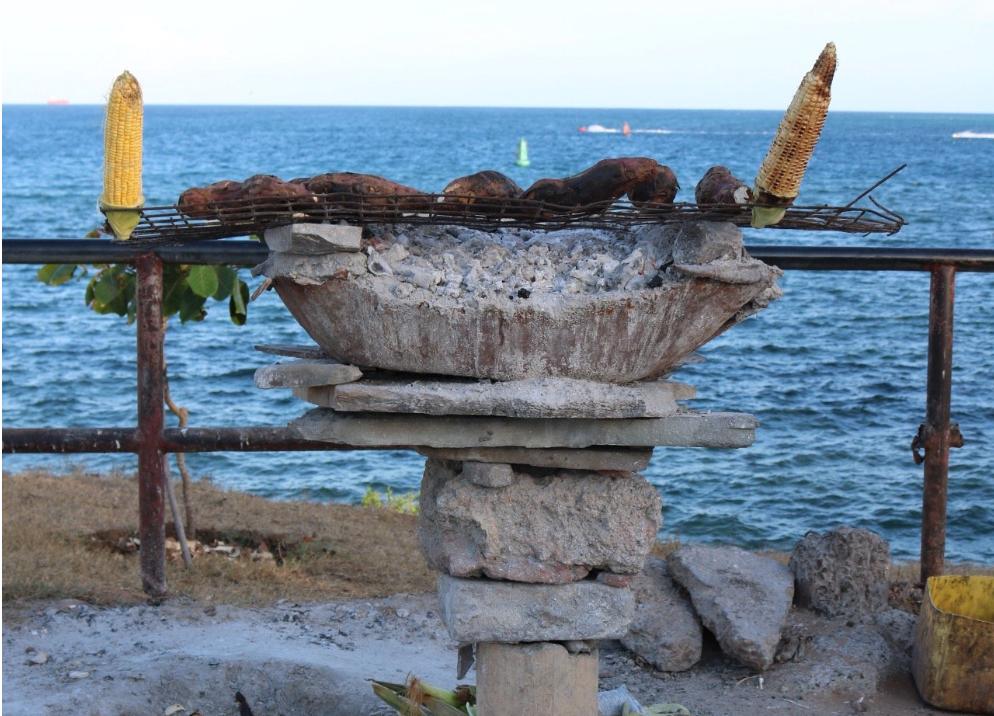
Mandhari ya bahari kuna muundo uliotengenezwa kwa mawe ulioshikilia waya inayochoma mahindi. Nyuma kuna maji ya bluu na anga isiyo na mawingu.